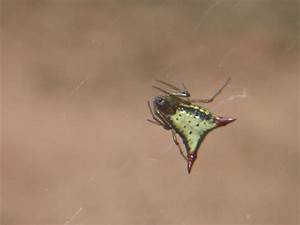
Label: ragno